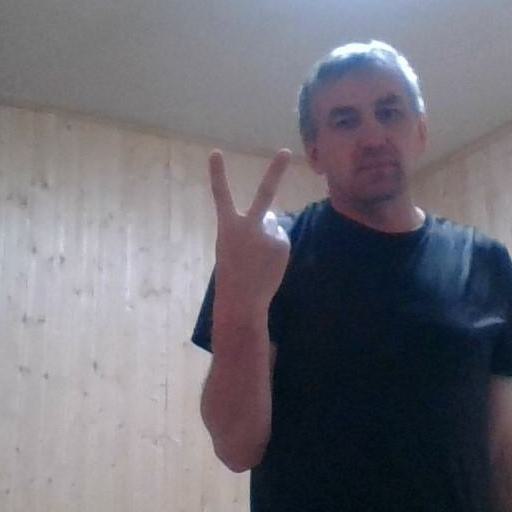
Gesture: peace_inverted